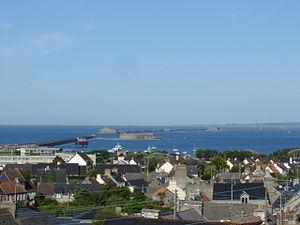
Vue générale sur la rade de Cherbourg depuis les hauteurs de Querqueville.
Querqueville est une ancienne commune française, située dans le département de la Manche en région Normandie, devenue le 1ᵉʳ janvier 2016 une commune déléguée au sein de la commune nouvelle de Cherbourg-en-Cotentin.